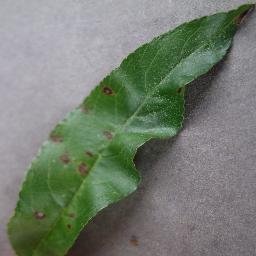
Label: Peach___Bacterial_spot